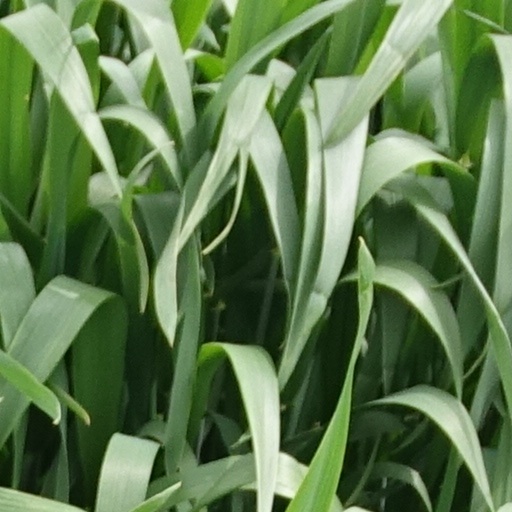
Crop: wheat